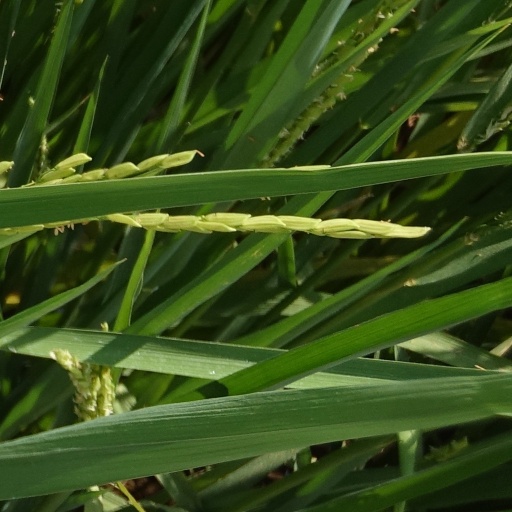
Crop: rice